Epicurus

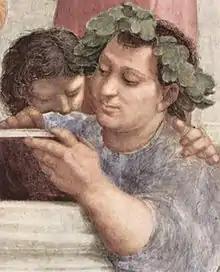
Epicurus in Raphael's "School of Athens" (1509–1511). In the Middle ages, Epicurus was depicted in popular culture as a vain pleasure-seeker.

"Tetrapharmakos", or "The four-part cure", is a basic guideline as to how to live the happiest possible life, based on the first four of the doctrines. These are short recommendations to avoid anxiety or existential dread. The name "tetrapharmakon" comes from a compound of four drugs (wax, tallow, pitch and resin); used metaphorically by Roman-era Epicureans to refer to the four remedies for healing the soul.